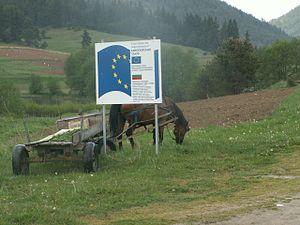
Charrette à cheval et panneau européen dans les Rhodopes (région de Devin)
Les Rhodopes sont un massif montagneux des Balkans, situé dans le Sud-Ouest de la Bulgarie ne débordant qu'en Macédoine-Orientale-et-Thrace, dans le Nord-Est de la Grèce. Avec les massifs du Rila et du Pirin, il forme un même ensemble montagneux. Son plus haut sommet, le Goljam Perelik, est le septième sommet de Bulgarie par son altitude. Les Rhodopes sont le massif le plus étendu de Bulgarie et occupent environ un septième de la surface totale du pays, de 220 à 240 km d’ouest en est et 100 km environ du nord au sud. Sur une surface totale de 14 571 km², 83 % des Rhodopes se trouvent sur le territoire bulgare, le reste en territoire grec. Les importantes réserves d'eau et la douceur du climat favorisent une grande variété végétale et animale.
Le Karakatchan est un poney de montagne de Bulgarie et de l'Ouest de la Turquie. C'est une race chevaline originaire des Balkans, préservée grâce au peuple karakatchan et à ses traditions pastorales. Ce petit cheval vit essentiellement dans la région de Šumen, au nord-est de la Bulgarie. Sa robe est généralement noire ou bai sombre. Il existe aussi en Bulgarie une race ovine et une race canine de chien de berger du même nom : karaktchan.